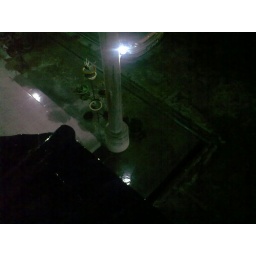
Its raining before midnight and we don't have to water our plant tommorow morning! Coming by afternoon! Yay!